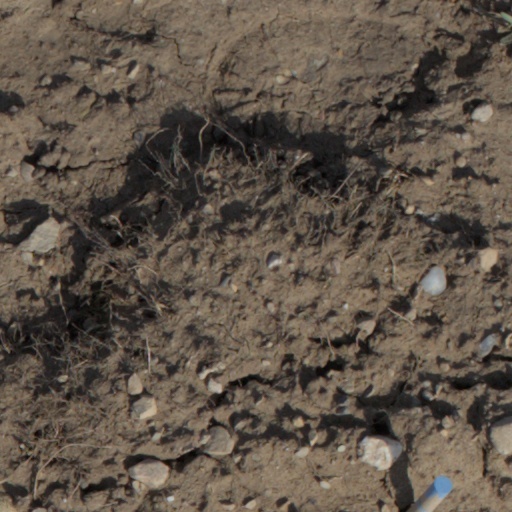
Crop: wheat